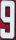
Number: 9